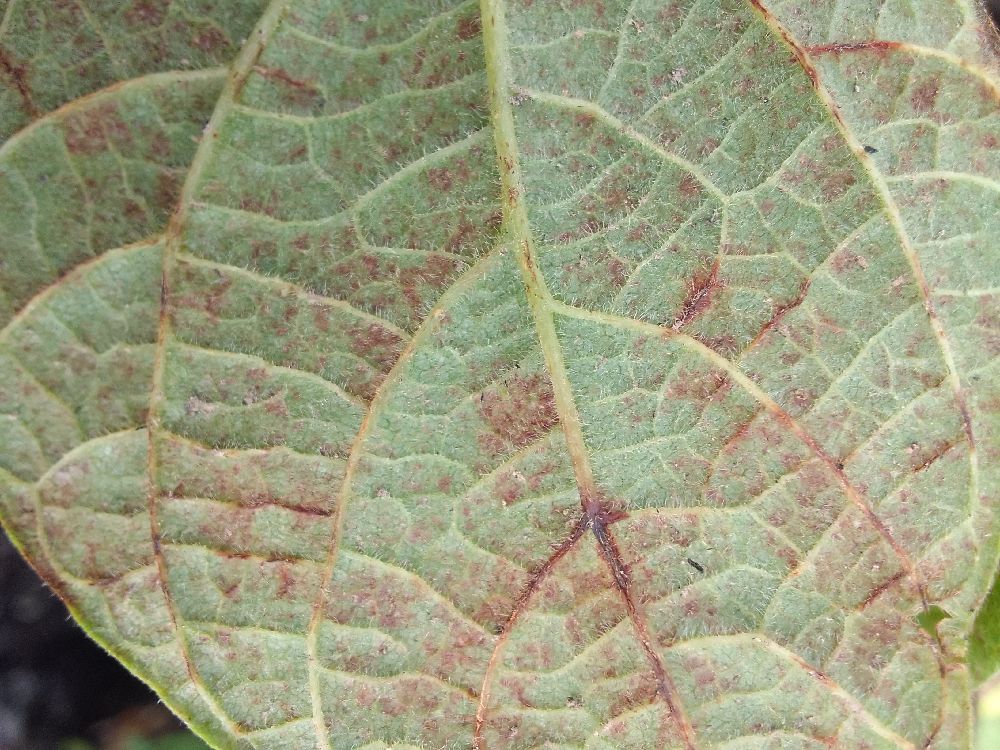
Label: anthracnose